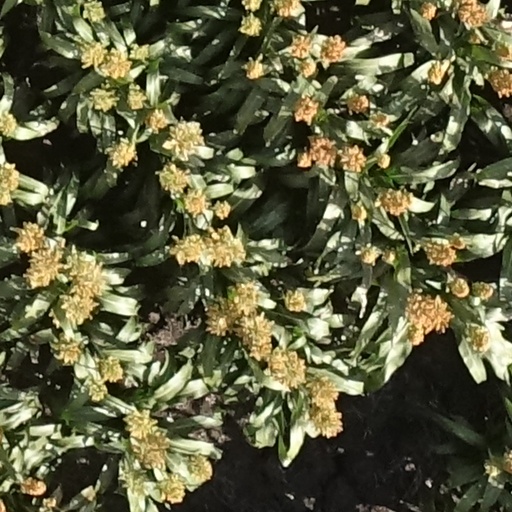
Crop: sorghum